Tropical cyclones in 2012

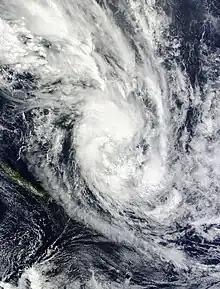
Cyclone Daphne

A total of nine tropical systems of all intensities were monitored during February 2012, of which five developed further and were named by the various warning centres. Intense Tropical Cyclone Giovanna was a powerful tropical cyclone that affected Madagascar. Giovanna is still blamed for 33 deaths along the Madagascar coast, and it is the first intense tropical cyclone to impact Madagascar, since Cyclone Bingiza in February 2011.